Pleurobranchidae

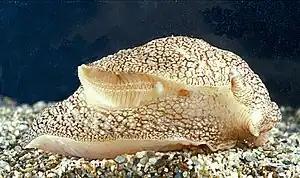
"Pleurobranchaea meckelii"

The Pleurobranchidae are a taxonomic family of sea slugs, marine gastropod molluscs in the clade Pleurobranchomorpha.